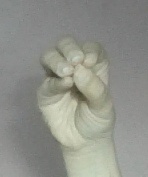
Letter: ha